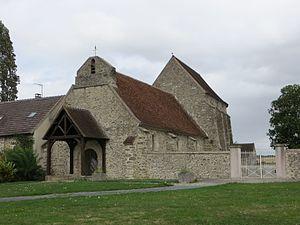
Vue de l'église
Saint-Léger est une commune française située dans le département de Seine-et-Marne, en région Île-de-France.